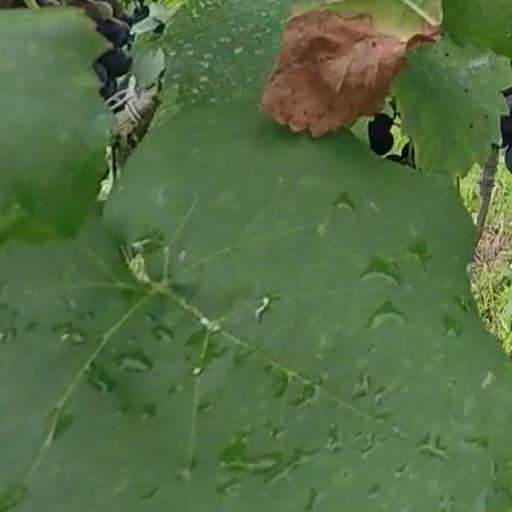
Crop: grape